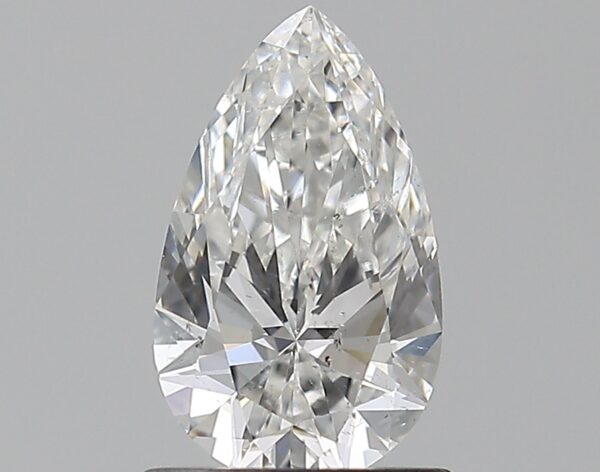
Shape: pear
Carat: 0.8
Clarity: SI1
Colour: F
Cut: EX
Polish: EX
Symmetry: VG
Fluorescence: N
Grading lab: GIA
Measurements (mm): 8.54 x 5.13 x 3.07